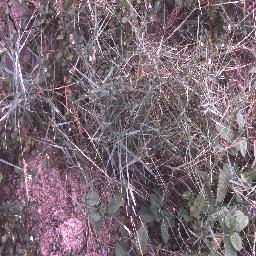
Label: negative